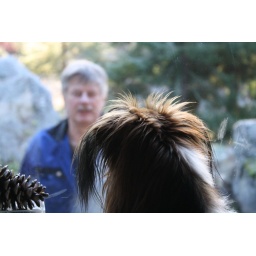
My dog is staring at my dad who is outside in front of the window :)